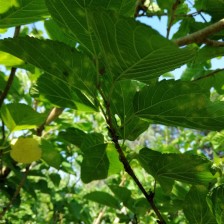
Variety: WhiteKing